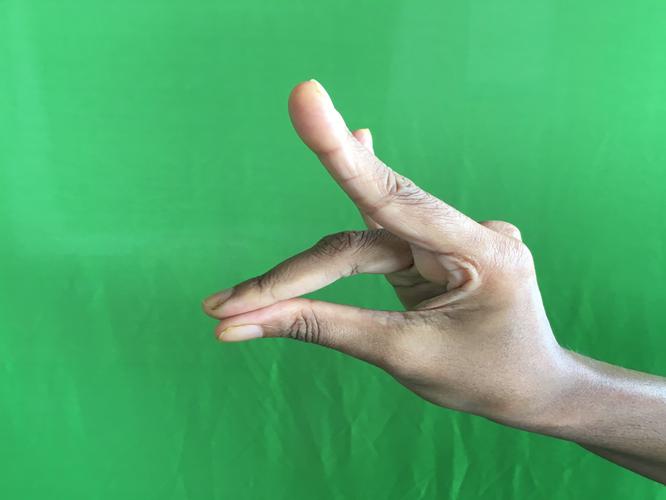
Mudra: Simhamukham
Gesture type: single_hand